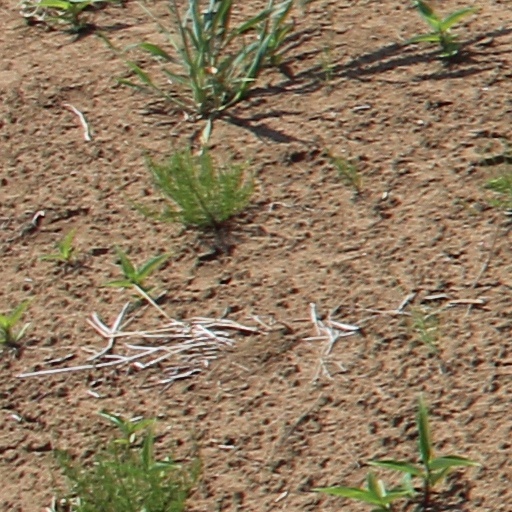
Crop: wheat